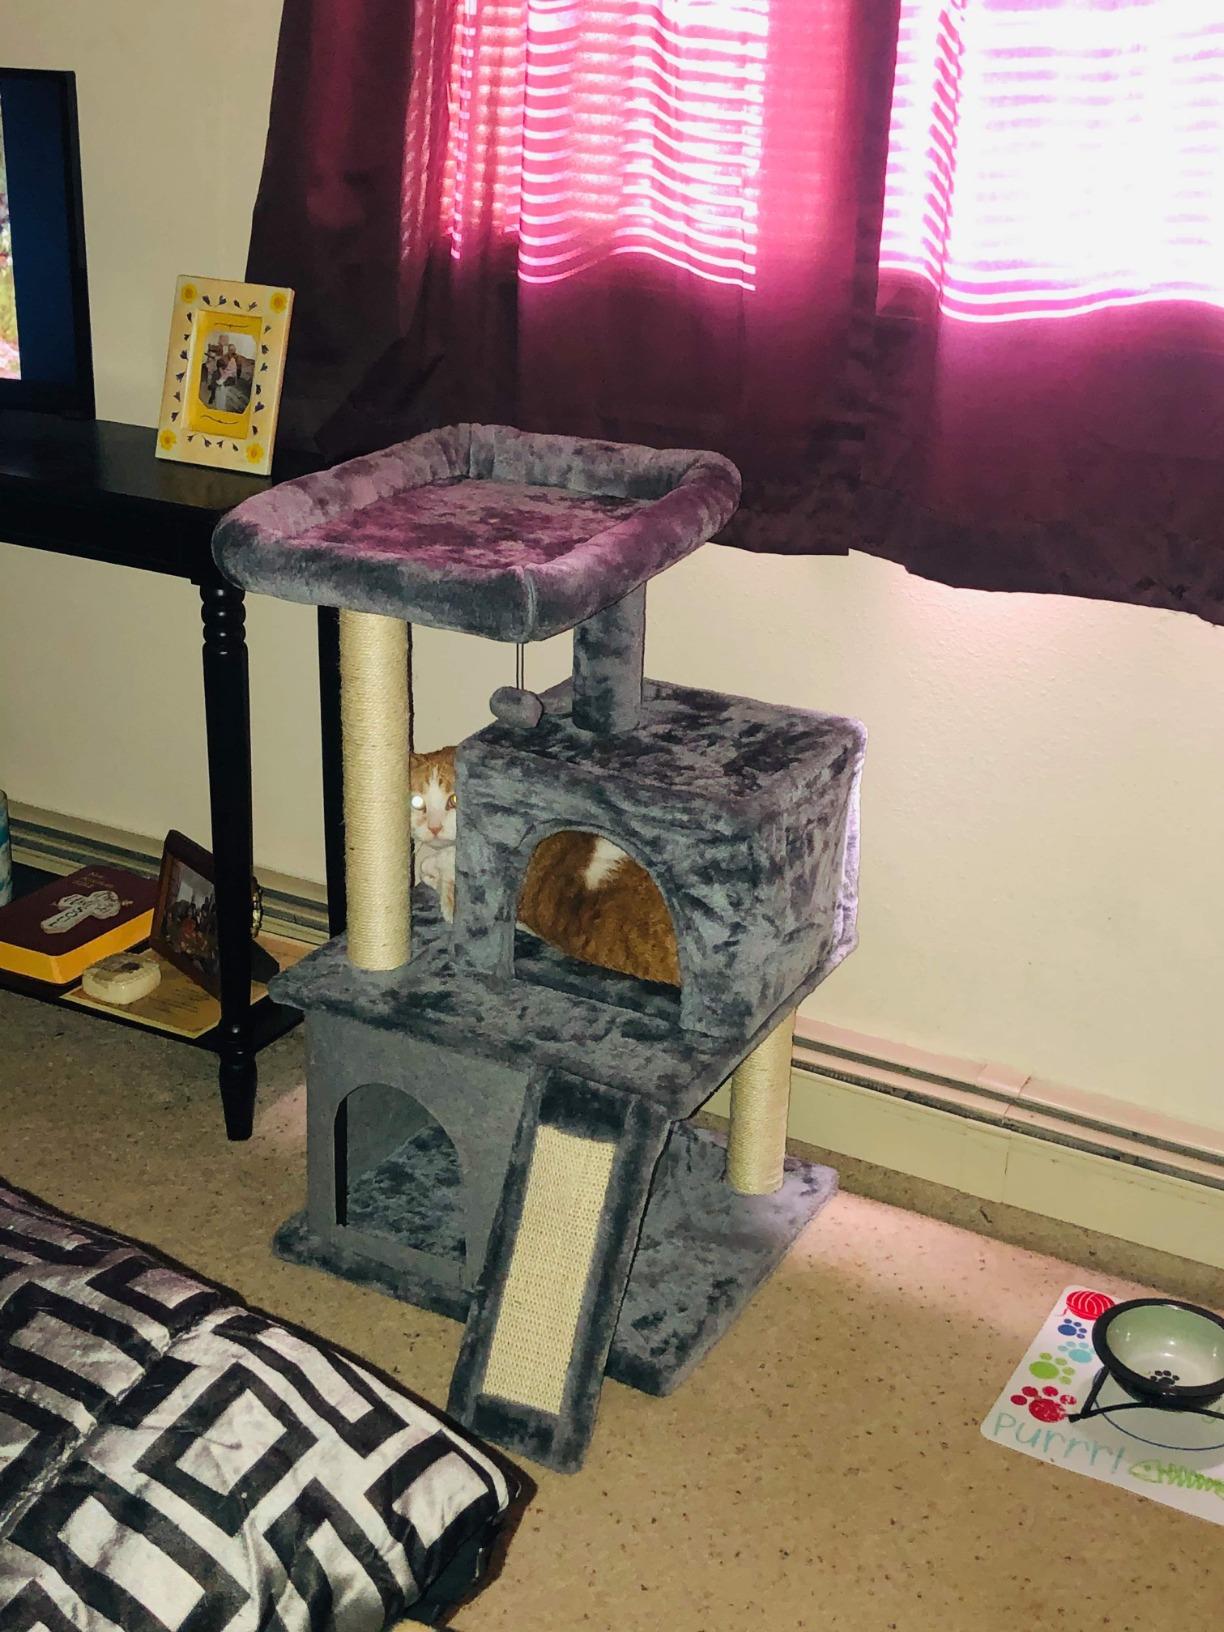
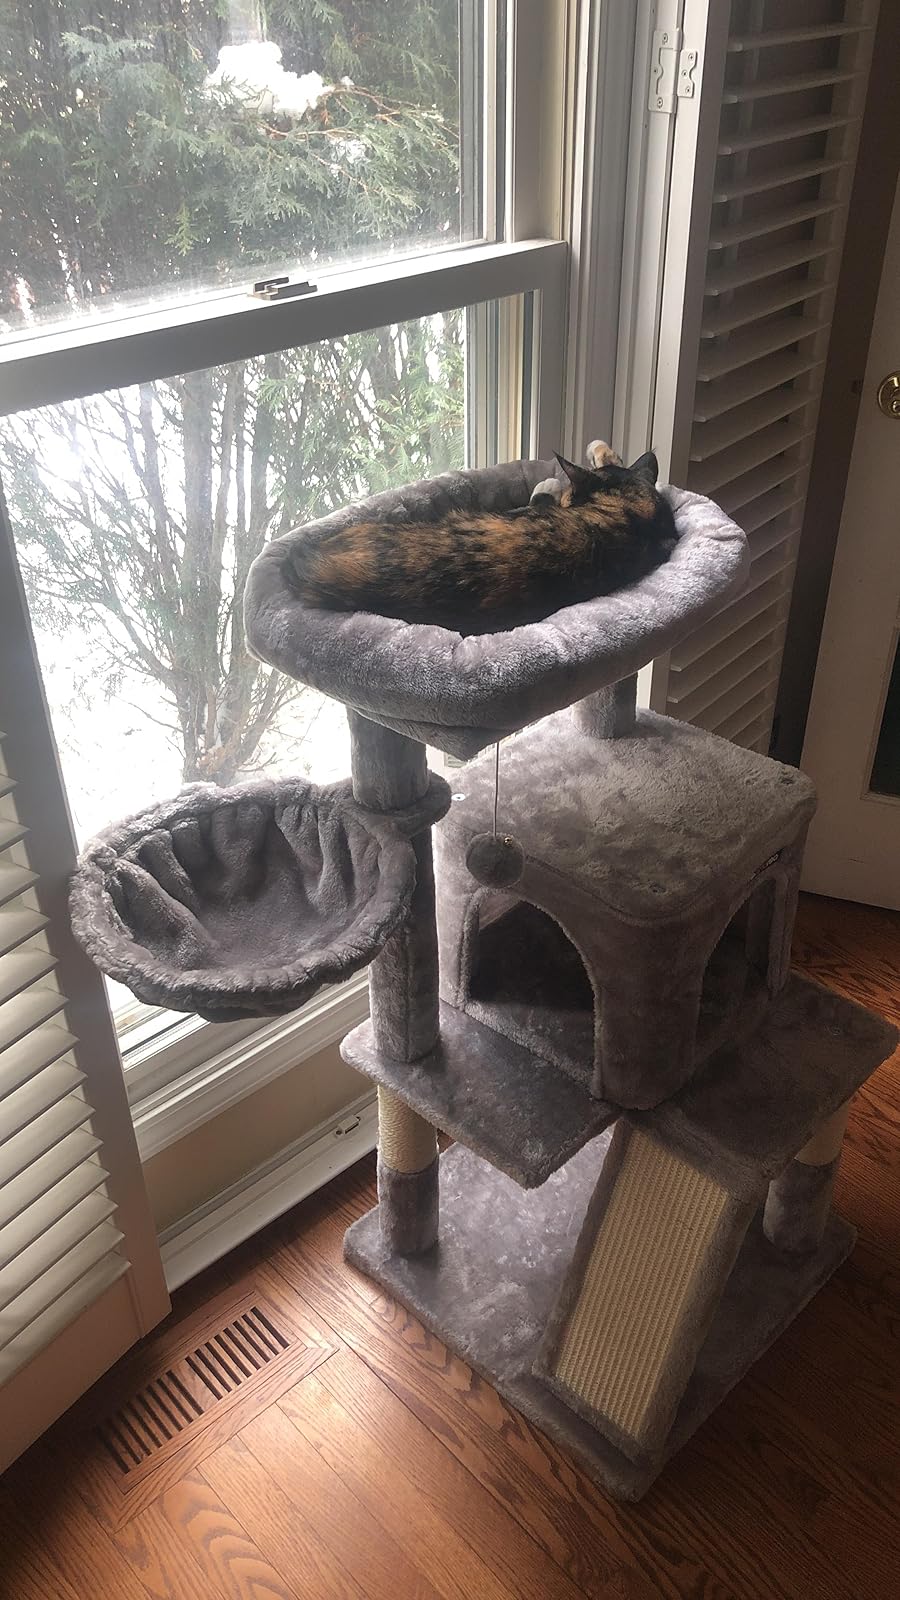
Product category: items_cat tree
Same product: no